The Last Temptation of Chris

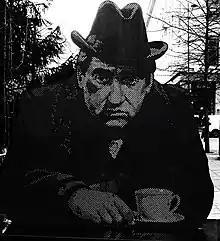
Public art of Tony Hancock

The Last Temptation of Chris is an album by Chris Difford, one of the founding members of the new wave band Squeeze. It was released on 7 April 2008. This is his second solo album, a follow-up to "I Didn't Get Where I Am" in 2002. It is dedicated to Difford's brother, Les, who died before its release. The title is a play on "The Last Temptation of Christ". The cover shows Difford slouched at a counter with a cup of coffee and wearing a black Homburg hat and a black Astrakhan coat, in homage to the comedian Tony Hancock as depicted in a photograph.